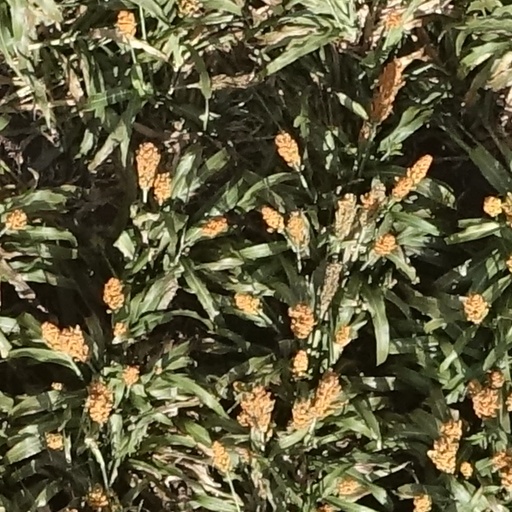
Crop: sorghum